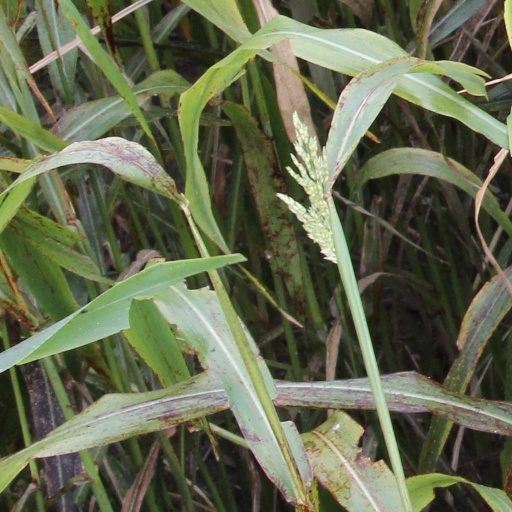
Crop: sorghum